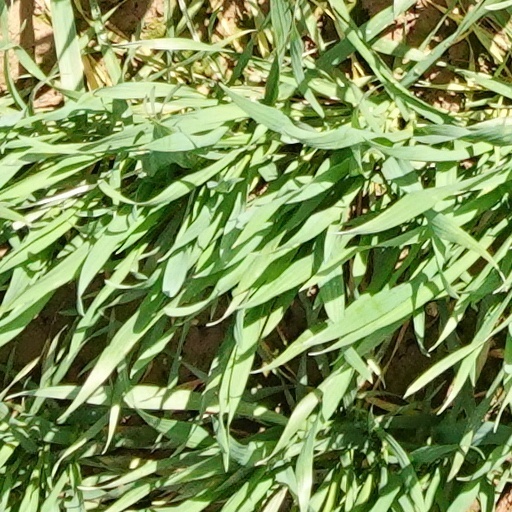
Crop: wheat